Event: Nepal Earthquake
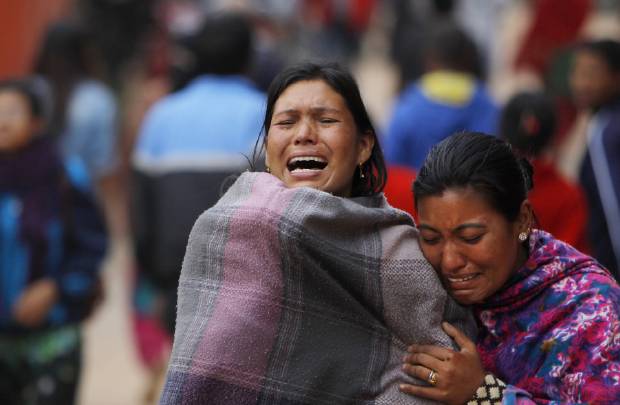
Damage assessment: no_damage